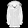
Label: Coat